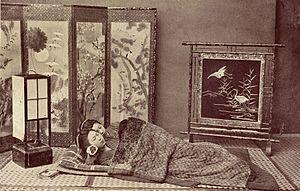
Le Japon et les Japonais. La vie, les mœurs et les coutumes du Japon moderne. est le titre d'un livre russe publié en 1902, traduction d'un ouvrage de l'écrivain et voyageur autrichien Ernst von Hesse-Wartegg.